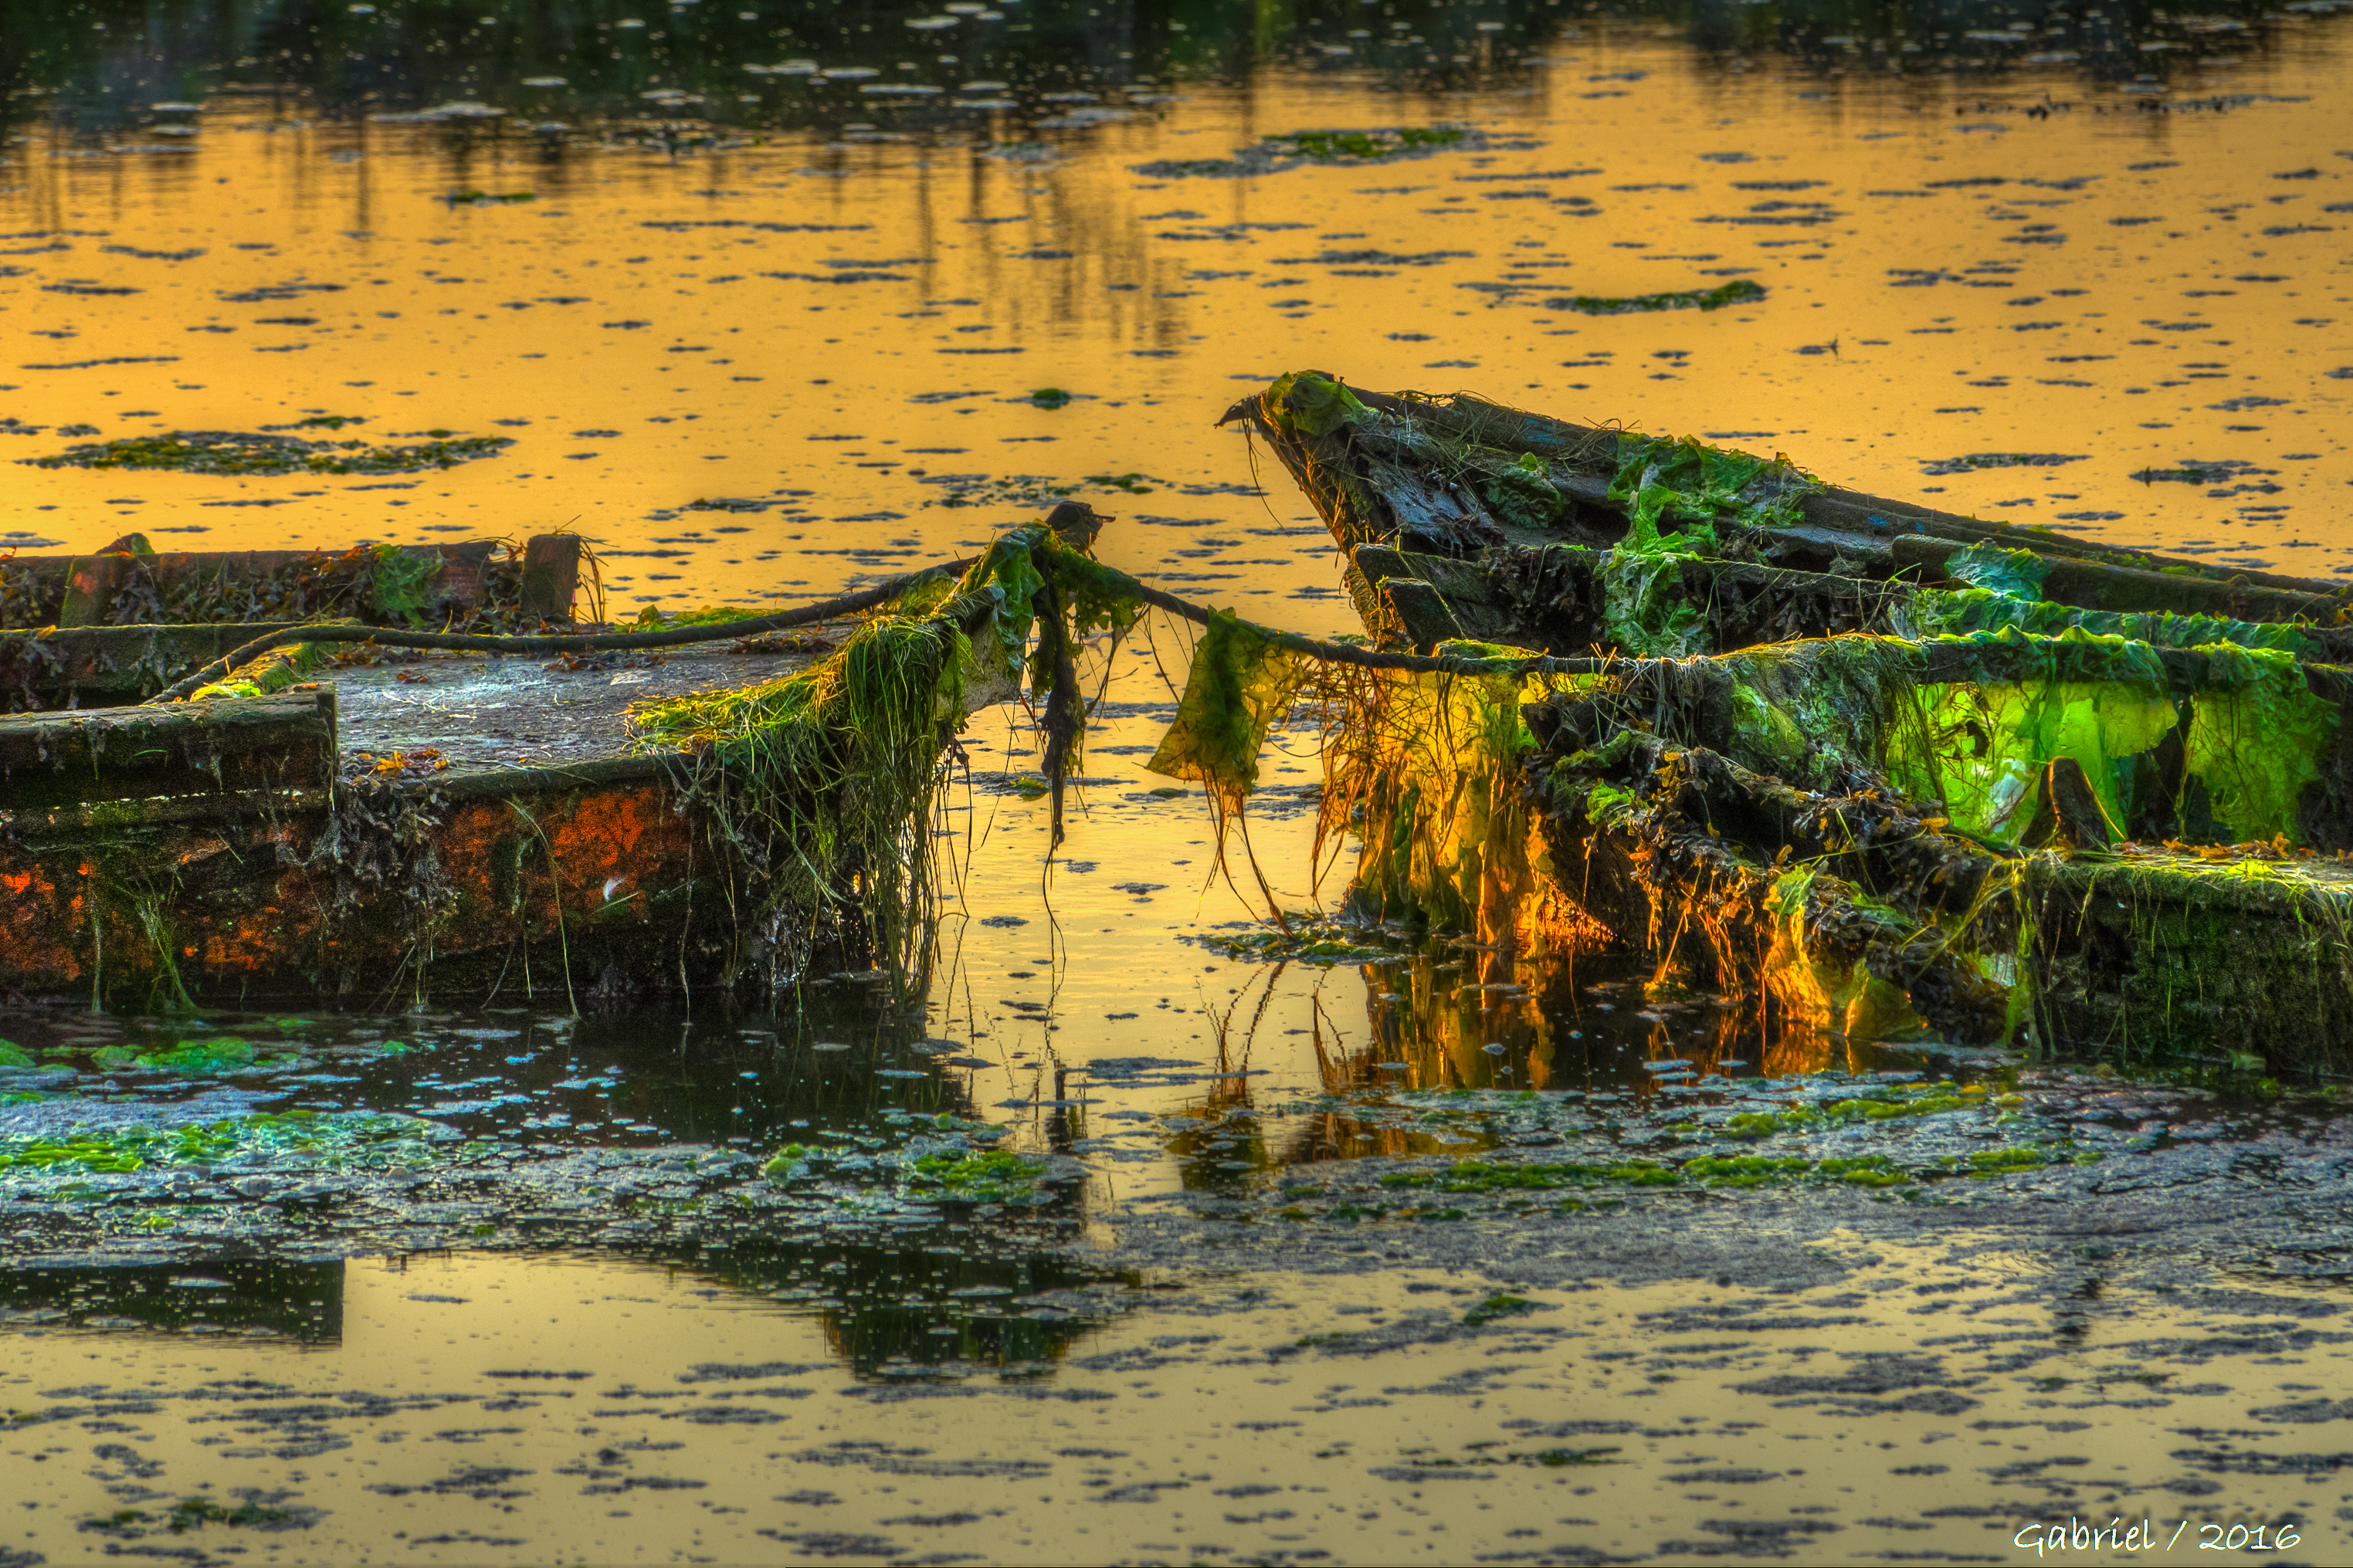
sea, tree, water, nature, marsh, swamp, shore, river, pond, evening, reflection, waterway, hdr, boats, wetland, habitat, ggl1, gaby1, xovesphoto, sonydscrx10iii, sonyrx10iii, rx10iii, rx10m3, varios, some, lourido, lanchas, rural area, natural environment, bayou